Order of the Illustrious Dragon

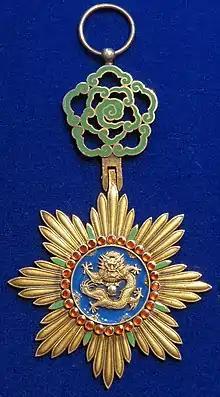
Badge of the Order.

The gold medal is star-shaped and consists of eight bundles of five smooth golden rays each. There is a green, enamelled short beam between each individual beam. The medallion is surrounded by 28 red jewels and shows a stylized Chinese dragon in the center, which is accompanied by a piece of a golden cloud. The dragon itself represented the Emperor, Puyi. The medal of the order and the associated order star match in their appearance. The gem has an openwork, green enamel hanger that shows a stylized cloud group consisting of a central cloud vortex and two concentric pentagons. The corresponding rosette is white and shows a blue ring in the middle. On the reverse side of the badge there are four characters - "勲功位章" ("Order of Merit Badge").